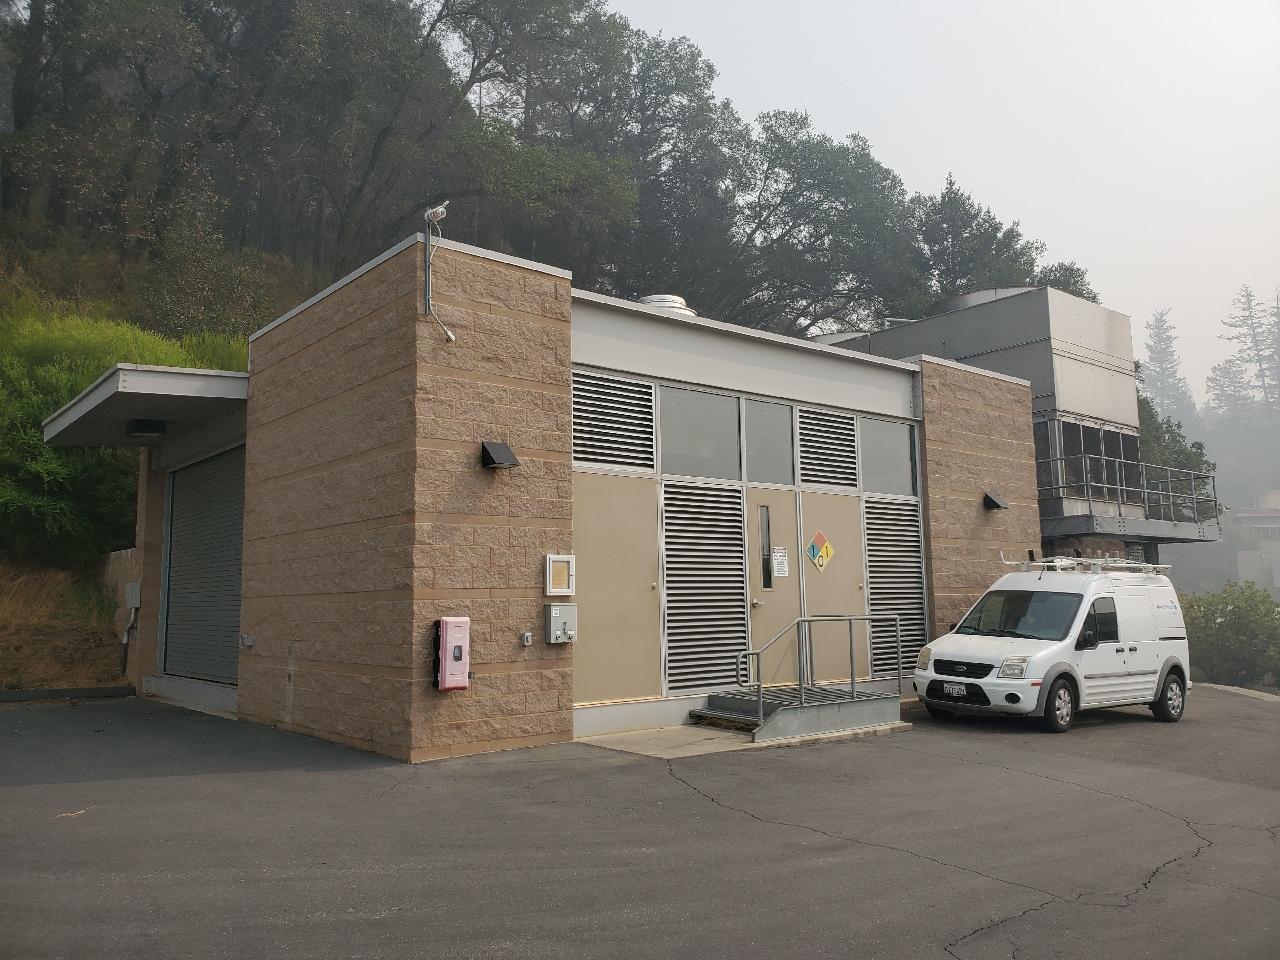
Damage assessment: no_damage